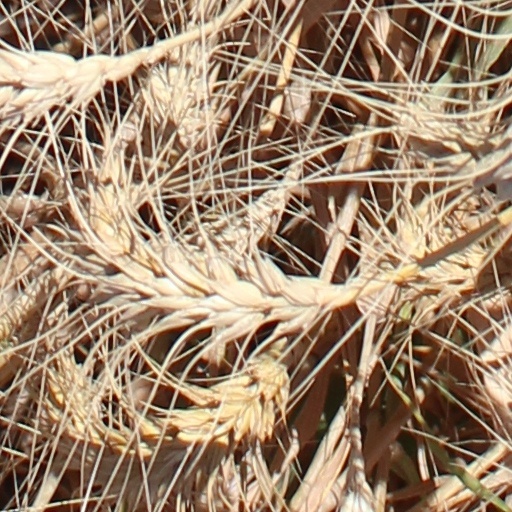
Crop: wheat